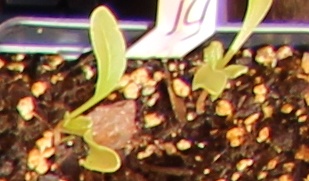
Label: Sugar beet